Kurt Baschwitz

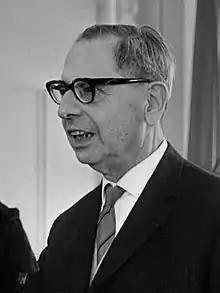
Kurt Baschwitz (1966)

Siegfried Kurt Baschwitz (2 February 1886, Offenburg – 6 January 1968 Amsterdam), was a journalist, a professor of press, propaganda and public opinion, scholar on newspapers, and crowd psychology.